Coal in Turkey

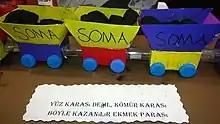
Children's models commemorating the Soma mine disaster - "This is how they earn their daily bread"

The Zonguldak basin in the northwest is the only coal mining region in Turkey that produces hard coal: about 2 million tons a year from mines including Kandilli, Amasra, Karadon, Kozlu and Üzülmez. Compared to other countries, the energy value of the coal is low, at to . Up to 72.5% is organic carbon. 10 to 15% is coal ash, 4 to 14% moisture, and 0.8 to 1% sulfur. Although low grade it is generally of cokeable or semi-cokeable quality. Because there is so much faulting and folding, mining in the region is very difficult. Long-wall mining is necessary due to the tectonic structure of the seams.